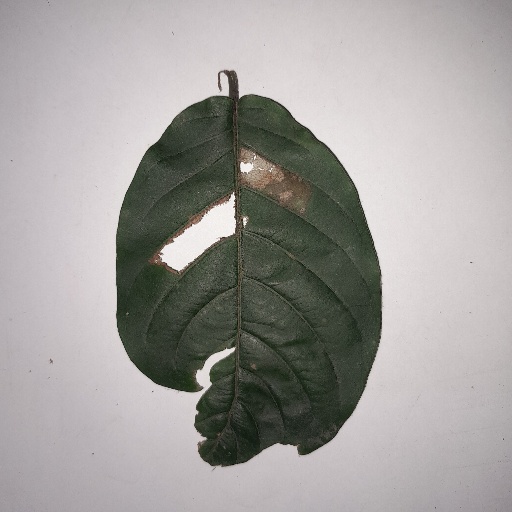
Species: HariTaki
Leaf condition: Bacterial Spot